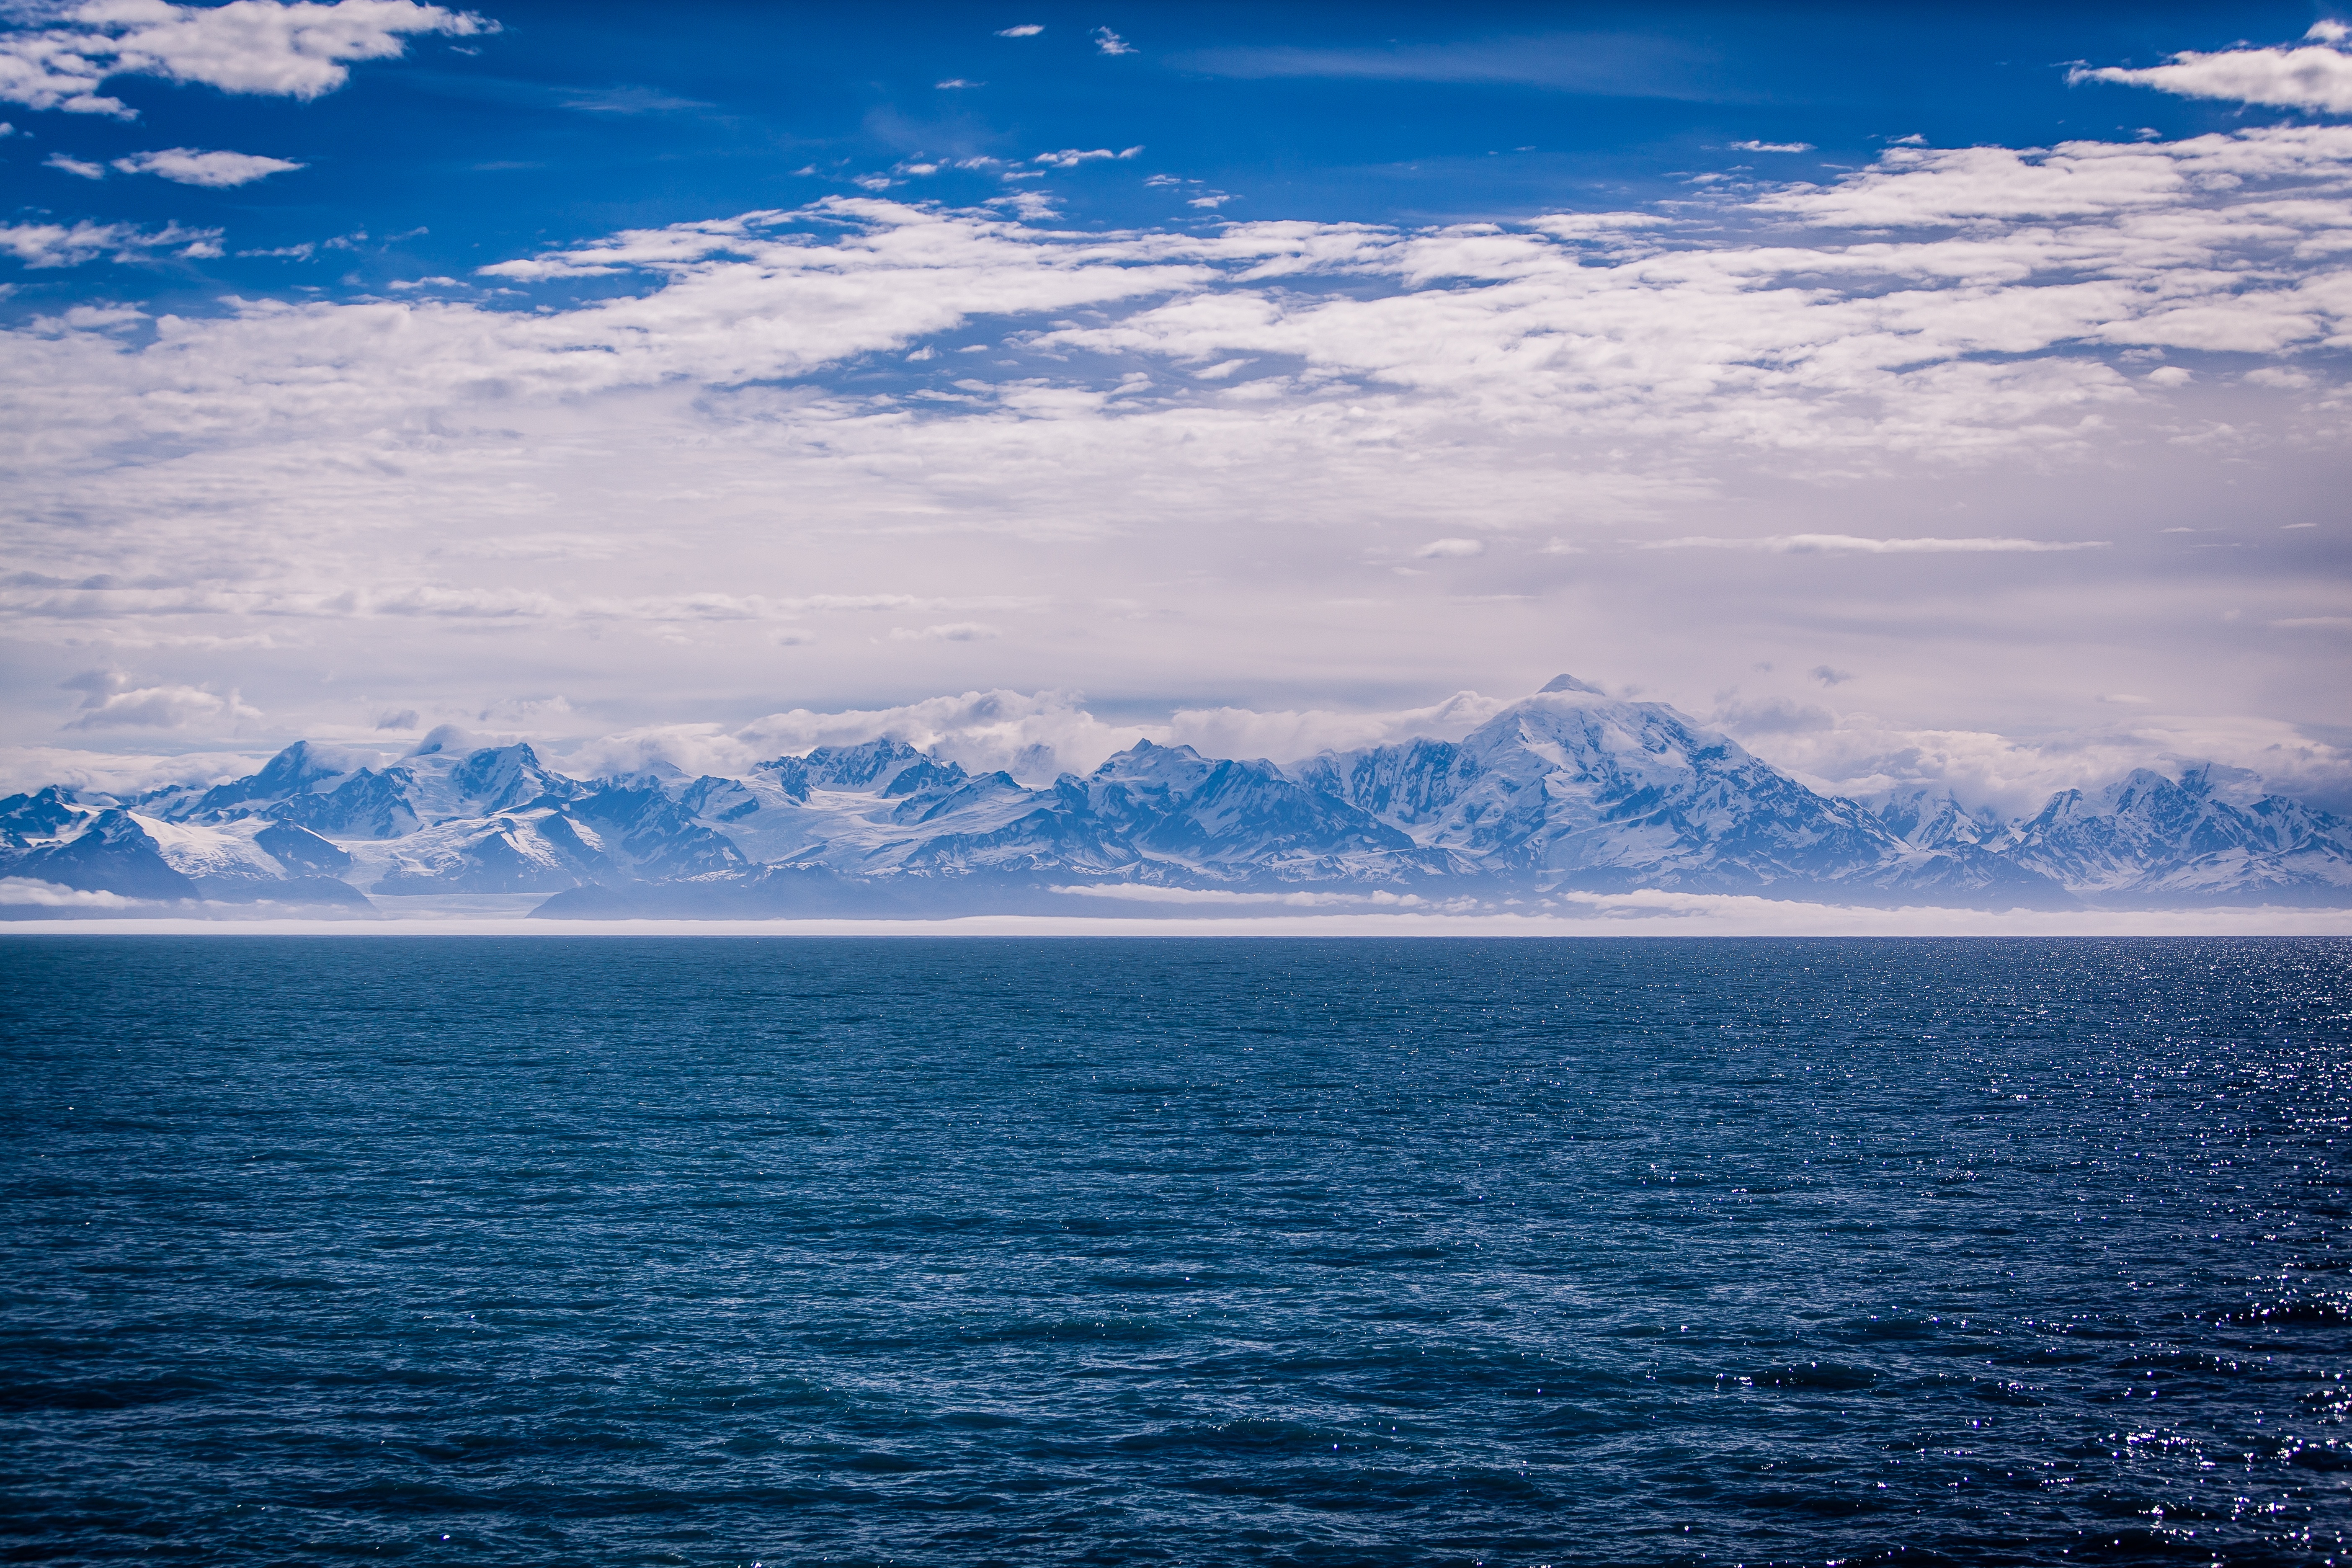
sea, coast, water, ocean, horizon, mountain, snow, cloud, sky, sunrise, sunlight, wave, lake, dawn, dusk, reflection, bay, arctic, body of water, arctic ocean, wind wave